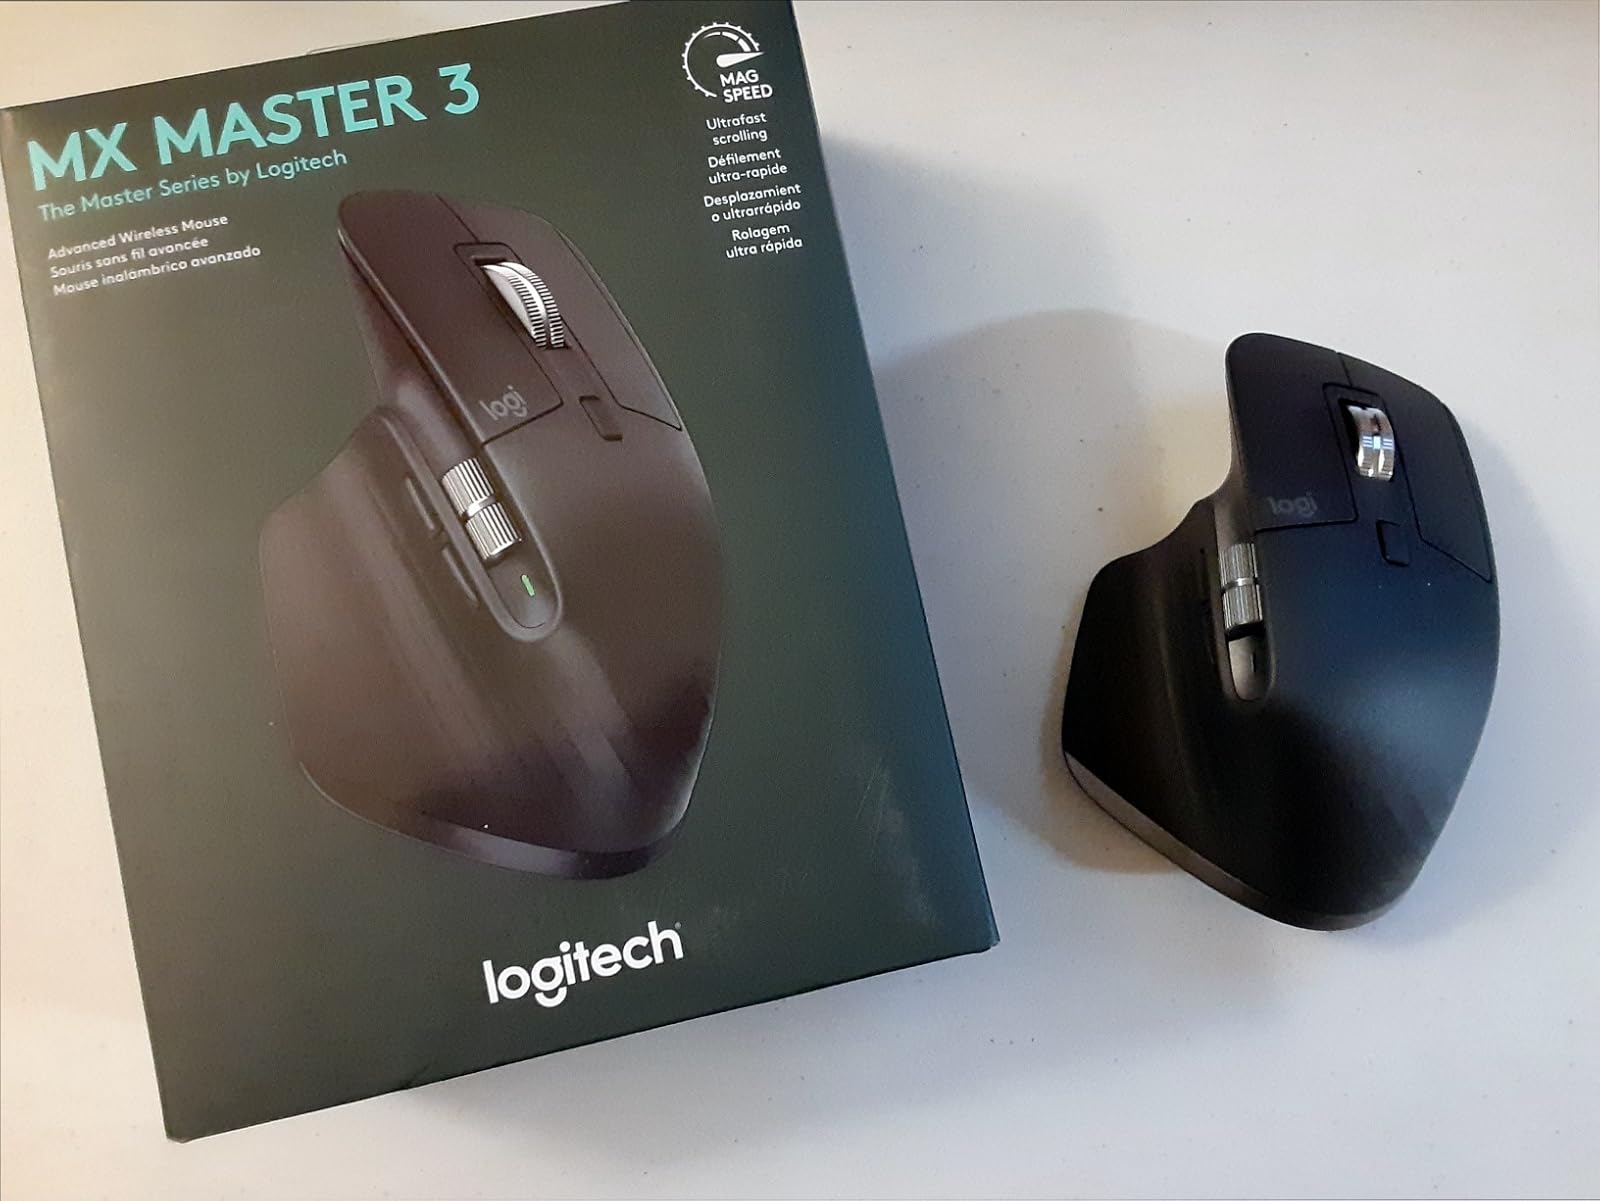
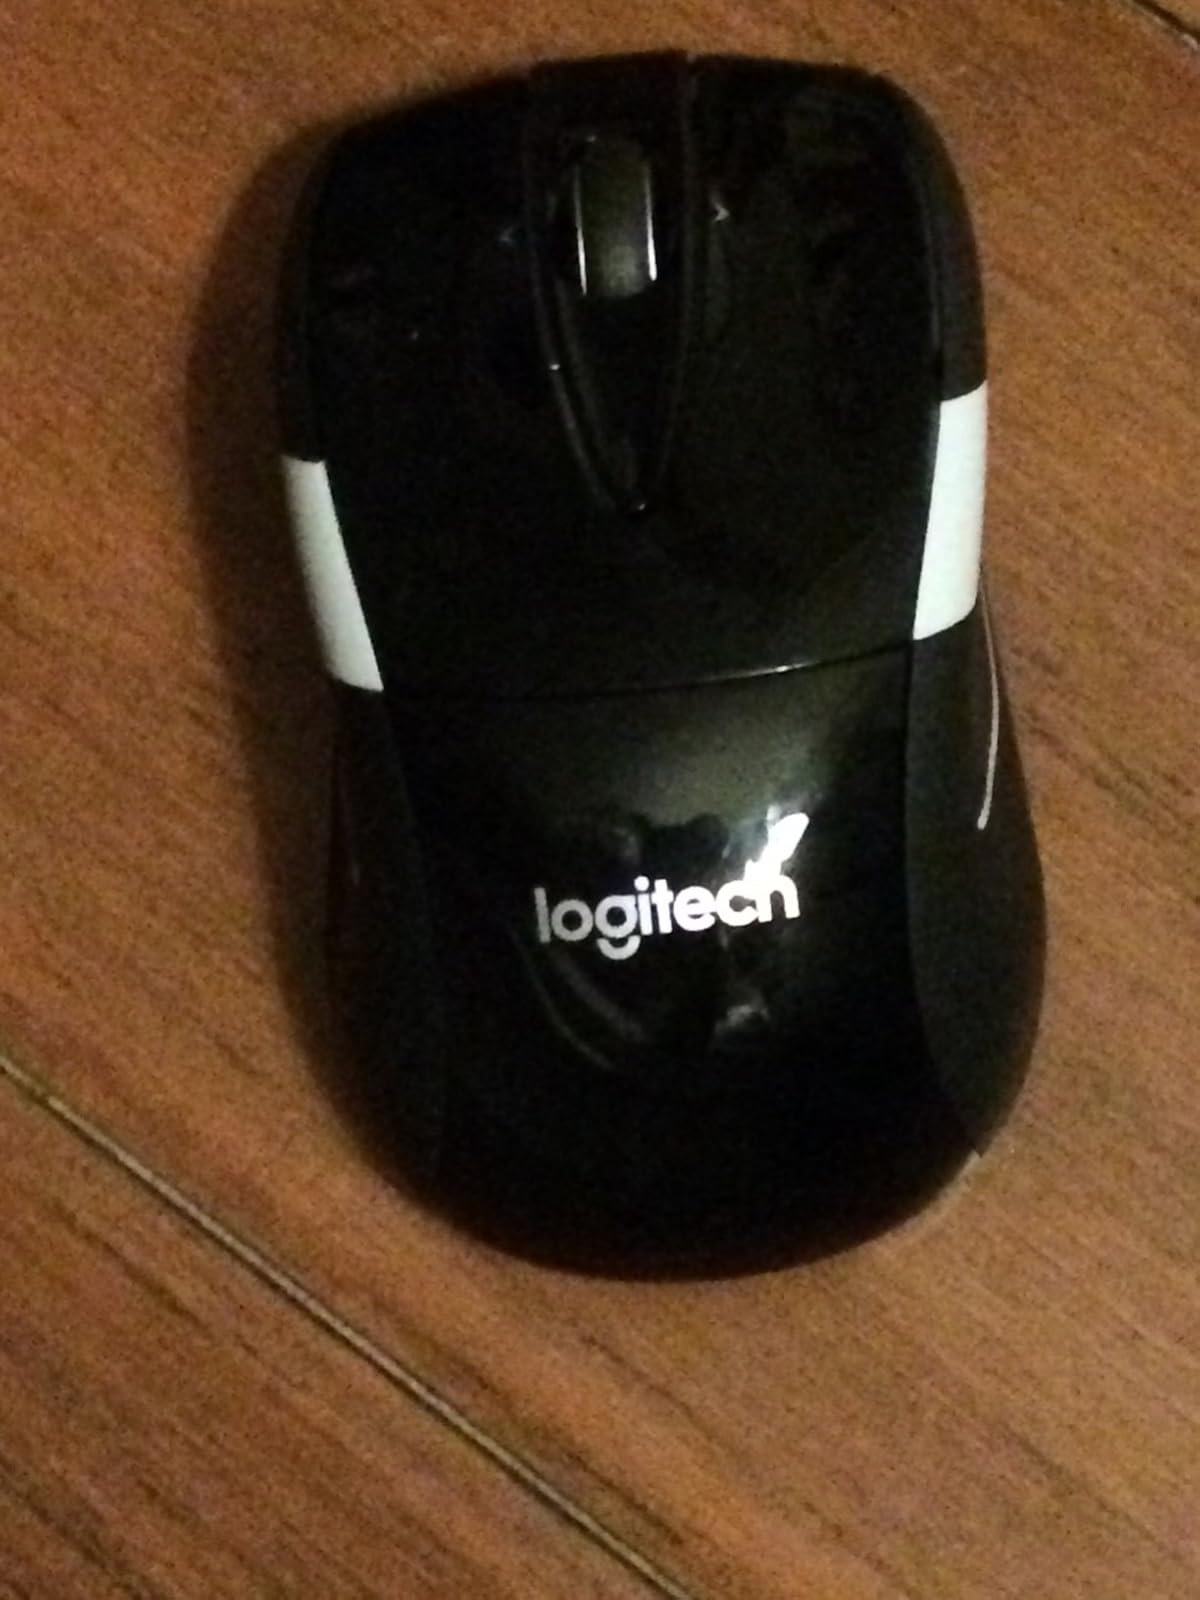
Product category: mouse
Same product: no